Jack Daniel (DJ)

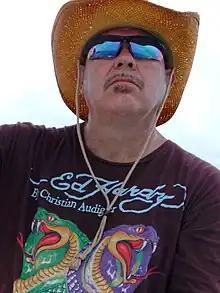

Jack Daniel (real name Shane Atwell) is a DJ and radio professional who has worked in Charlotte, North Carolina radio since the mid-1970s.